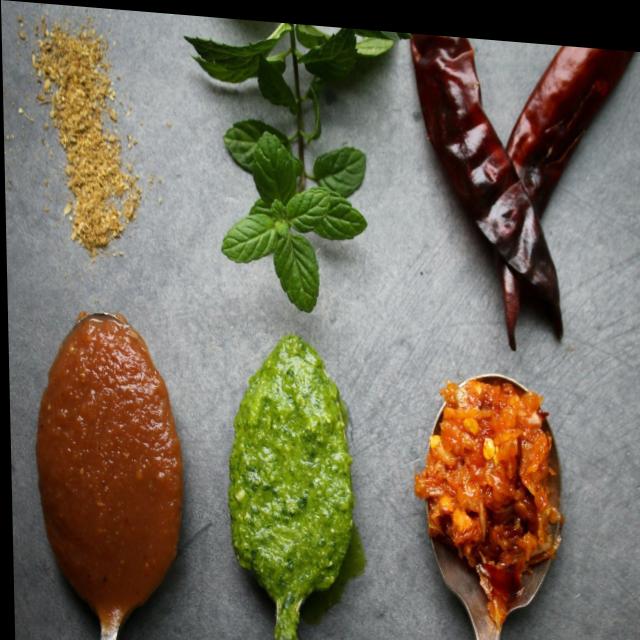
Dish: green_chutney